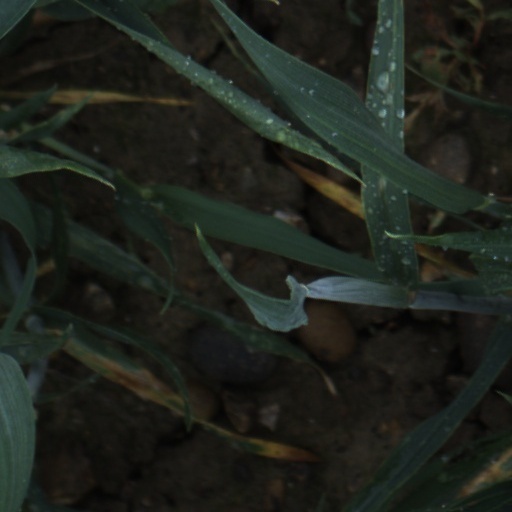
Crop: wheat